Jimmy Doherty

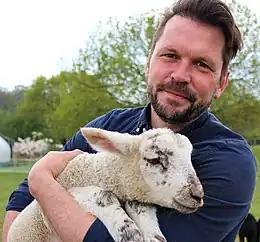

Jimmy Doherty (born 24 May 1975) is an English television presenter and farmer. Doherty is known for the show "Jimmy's Farm", detailing the operation of the Essex Pig Company that he and his wife Michaela Furney own in Suffolk.